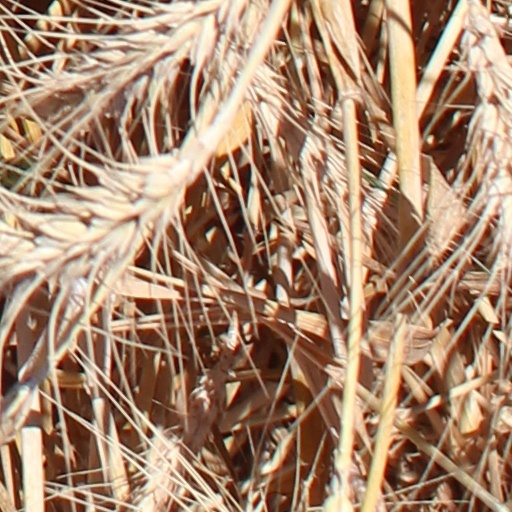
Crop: wheat